Students of Georgetown Inc.

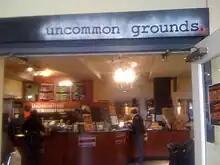
Uncommon Groups is a coffee shop in the Leavey Center.

The first of three coffee shops opened by the Corp, Uncommon Grounds was begun as a joint project by the Corp and the Georgetown University Office of Student Affairs.